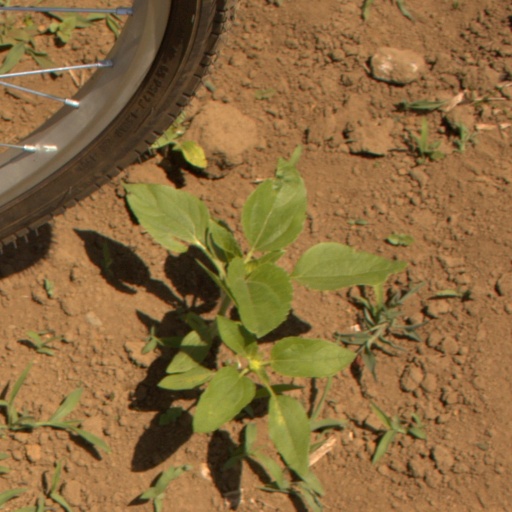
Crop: Jerusalem artichoke